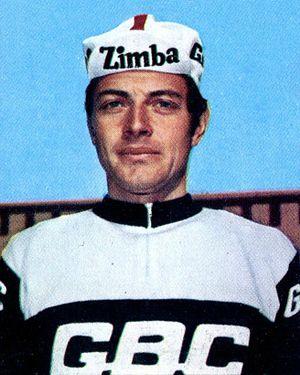
Rolf Maurer, né le 16 avril 1938 à Hedingen, dans le canton de Zurich et mort le 7 juin 2019 à Hedingen, est un coureur cycliste professionnel suisse de 1960 à 1969.